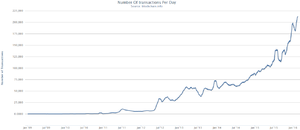
Graphique
Le Bitcoin est une cryptomonnaie autrement appelée monnaie cryptographique. Dans le cas de la dénomination unitaire, on l'écrit « bitcoin » et, dans le cas du système de paiement pair-à-pair on l'écrit « Bitcoin ». L'idée fut présentée pour la première fois en novembre 2008 par une personne, ou un groupe de personnes, sous le pseudonyme de Satoshi Nakamoto. Le code source de l'implémentation de référence fut quant à lui publié en 2009.
Bitcoin Cash est une crypto-monnaie issue du Bitcoin.